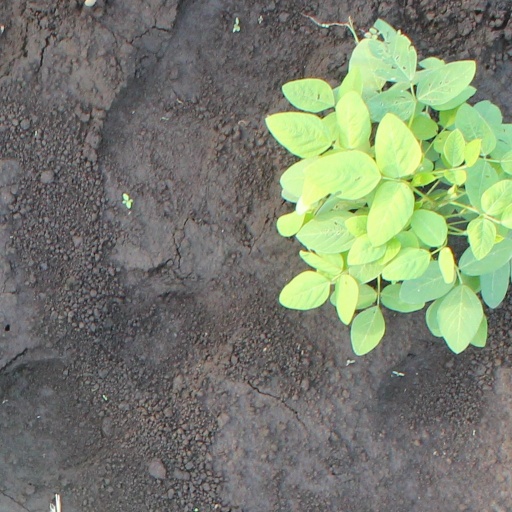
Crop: soybean